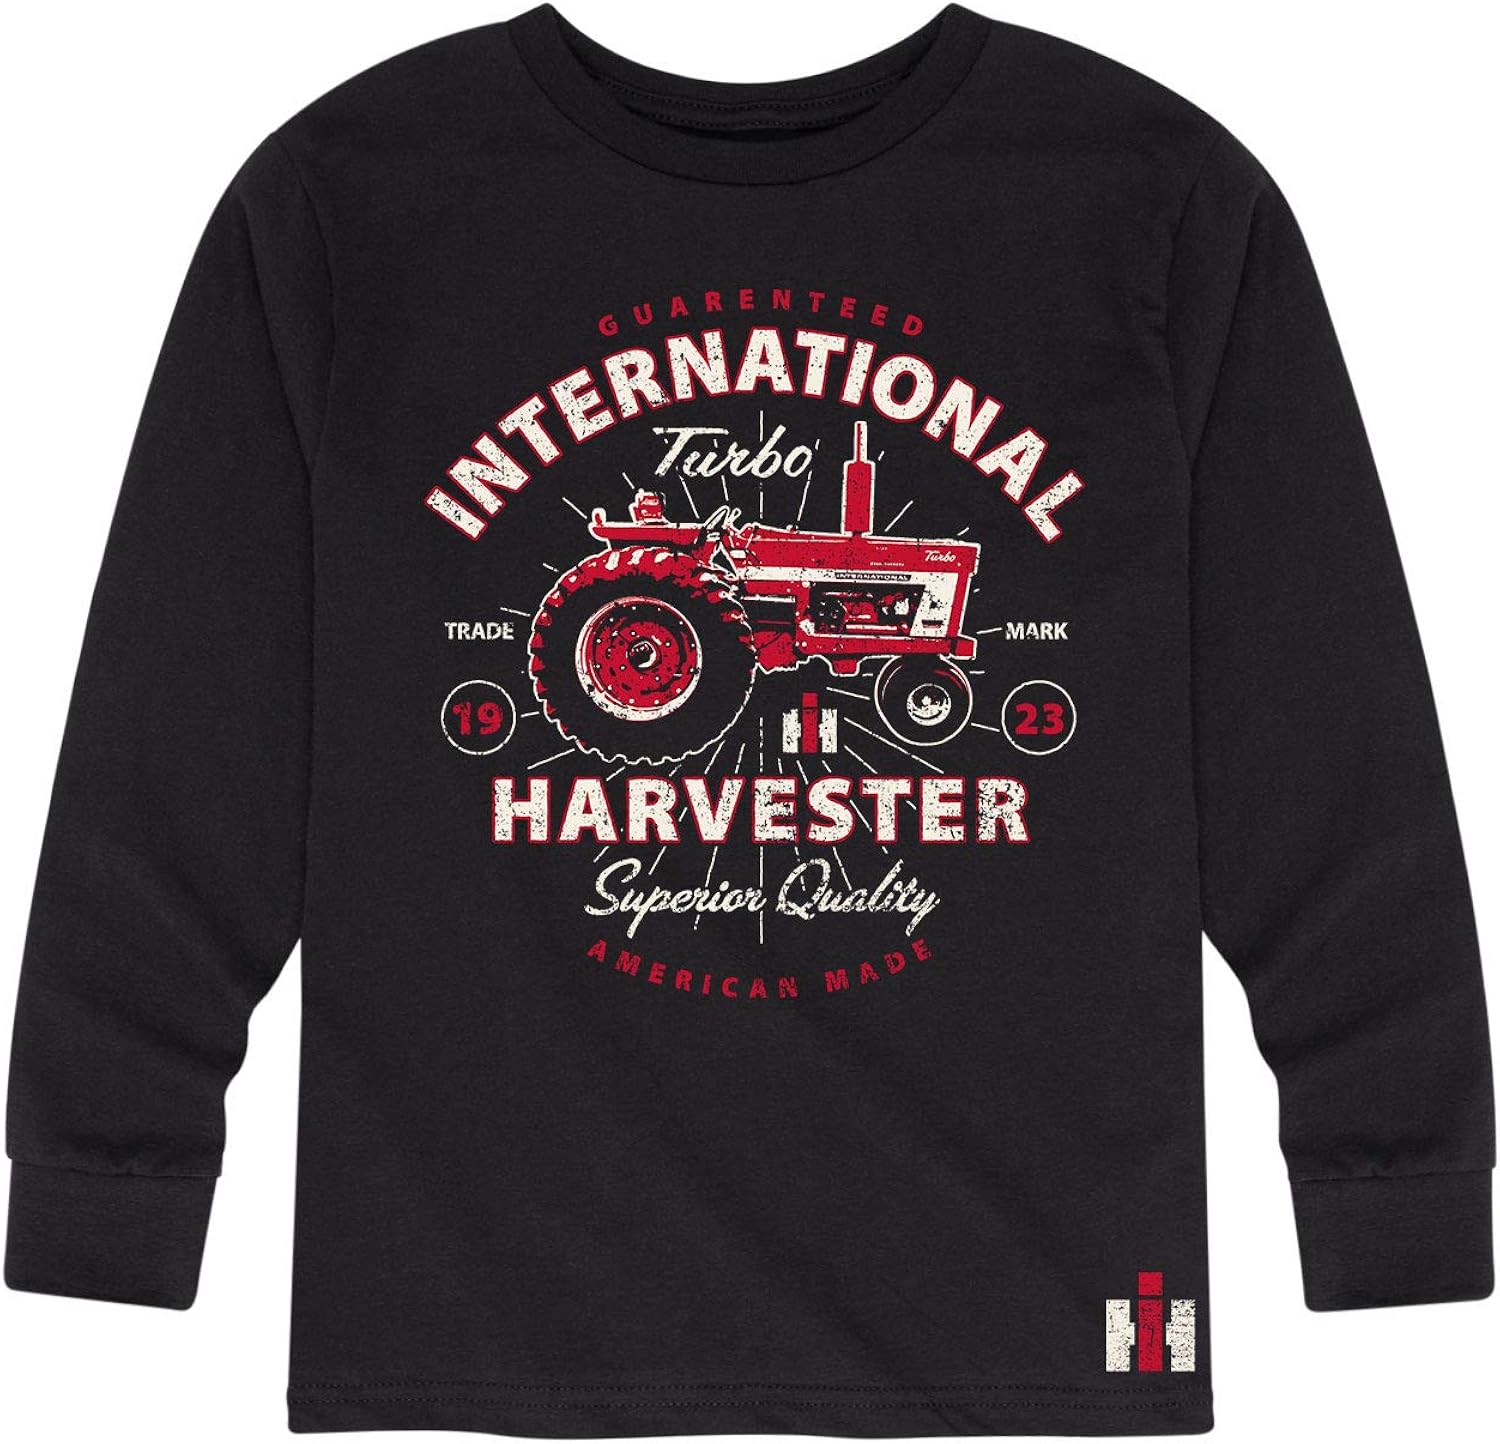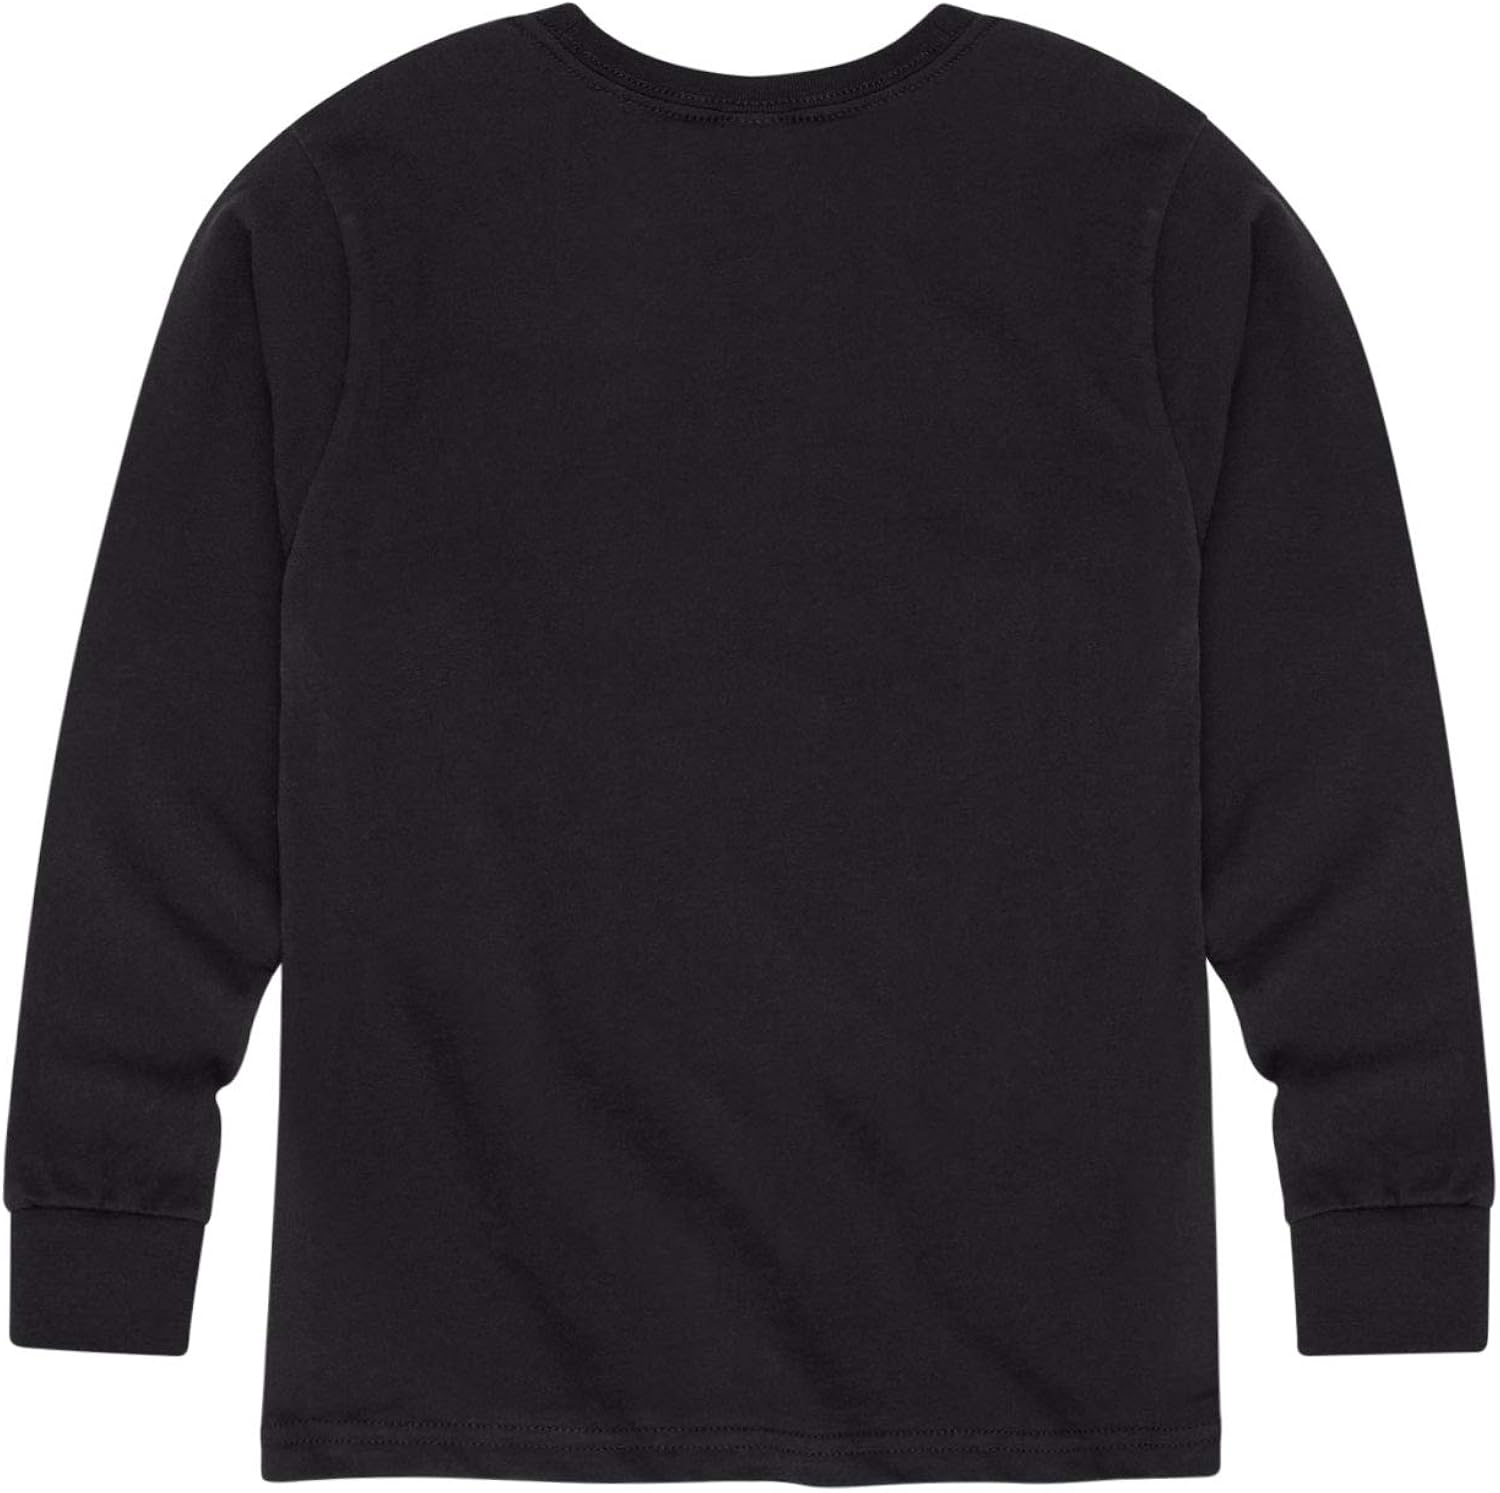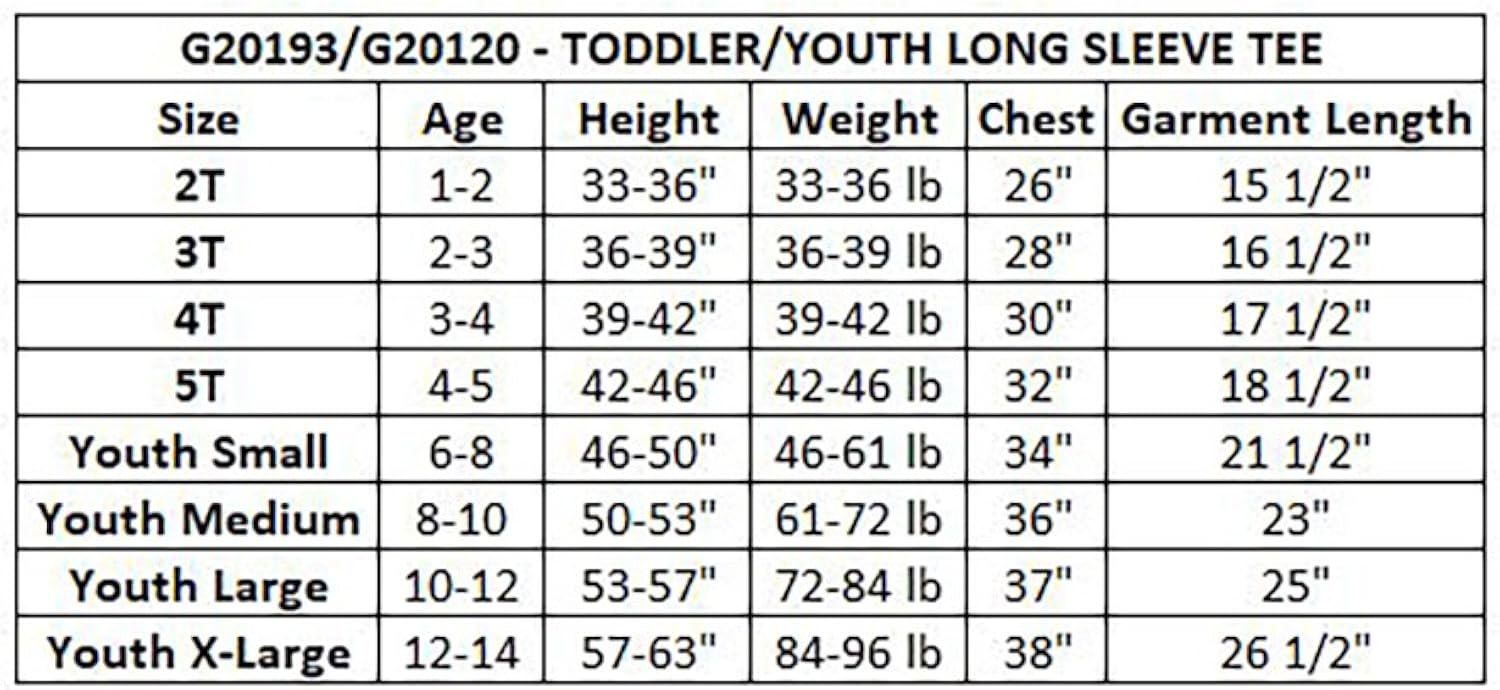
Country Casuals International Harvester - Turbo Tractor - Youth and Toddler Long Sleeve T-Shirt
Category: AMAZON FASHION
ABOUT THIS PRODUCT: International Harvester - Turbo Tractor - Youth and Toddler Long Sleeve T-Shirt - Country Casuals is the American brand that will take you back to your roots with the perfect offerings in farm apparel. Find the perfect gift idea for the farmer in your family. We live by the motto hard work, hard play, faith, and family. We are an official licensee of Case IH, International Harvester, and Farmall brand products. Search for Country Casuals to find our entire lineup of country themed apparel.
Features: 100% Cotton | Printed in USA, Garment Imported | Pull On closure | Machine Wash | Long sleeve top for youth kids. | Size and Fit - This garment fits true to size. Ages 2-14. Please use the size chart image for accurate sizing. | Printed and Shipped in the USA - Make sure it says "Sold by Hybrid Promotions" for authentic product. | Country Casuals is the American brand that will take you back to your roots with the perfect offerings in farm apparel. Find the perfect gift idea for the farmer in your family. We live by the motto hard work, hard play, faith, and family. We are an official licensee of Case IH, International Harvester, and Farmall brand products. Search for Country Casuals to find our entire lineup of country themed apparel.